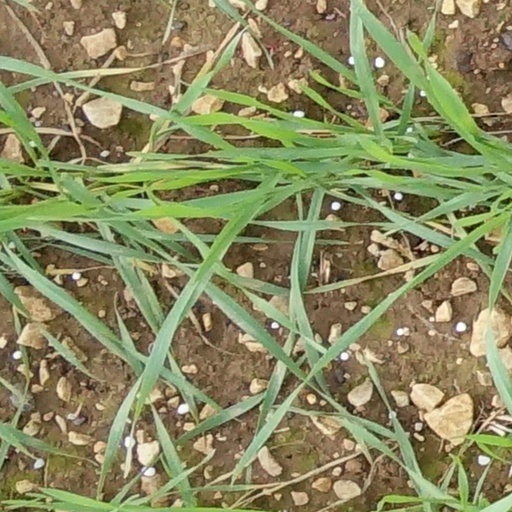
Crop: wheat